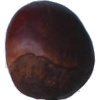
Label: chestnut